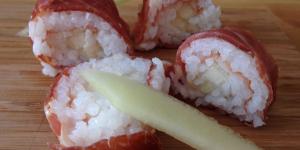
makis de melon con jamon